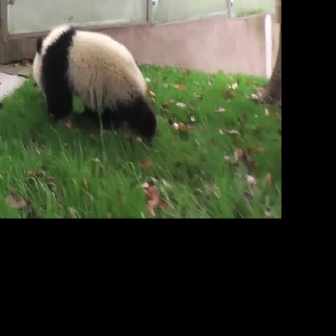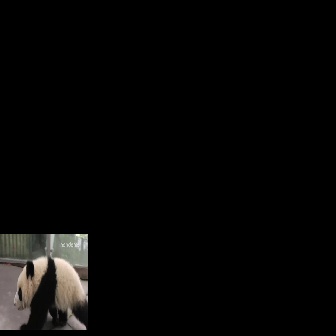
  Please identify the target specified by the bounding box [31,22,156,147] in the first image and locate it in the second image. Return the coordinates in [x_min,y_min,x_max,y_max] format.
Answer: [13,255,88,329]